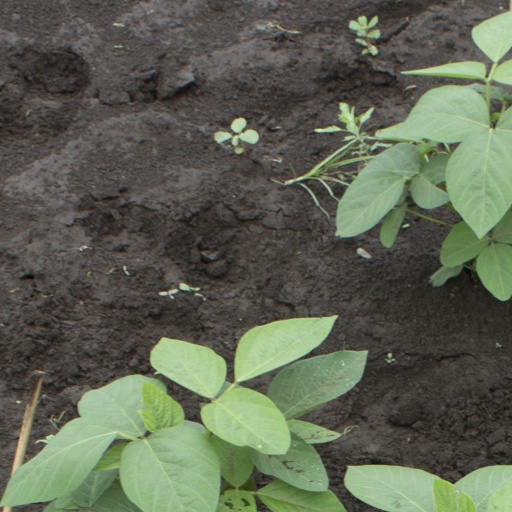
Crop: soybean